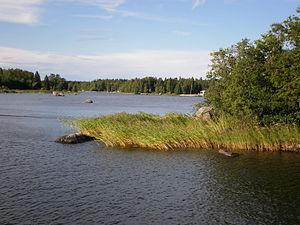
L'archipel de Kvarken, en finnois Merenkurkun saaristo, est un archipel de Finlande situé en mer Baltique, plus précisément dans le détroit du Kvarken, dans le centre du golfe de Botnie, face à la ville de Vaasa.